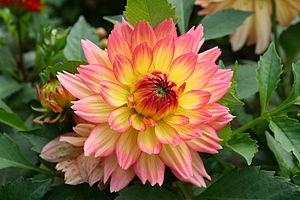
Fleur de Dahlia, variété ""Graceland"". Italiano: Dalia, varietà ""Graceland"". Polski: Kwiat Dalii"
Un emblème végétal est un végétal choisi par une personne ou une communauté comme son emblème en raison de sa représentativité, soit parce qu'il est caractéristique du territoire considéré, soit pour ses vertus ou propriétés supposées ou réelles, soit encore pour sa symbolique. Il s'agit généralement d'un arbre ou d'une fleur, parfois d'un fruit.
Un emblème végétal est un végétal choisi par une personne ou une communauté comme son emblème en raison de sa représentativité, soit parce qu'il est caractéristique du territoire considéré, soit pour ses vertus ou propriétés supposées ou réelles, soit encore pour sa symbolique. Il s'agit généralement d'un arbre ou d'une fleur, parfois d'un fruit.